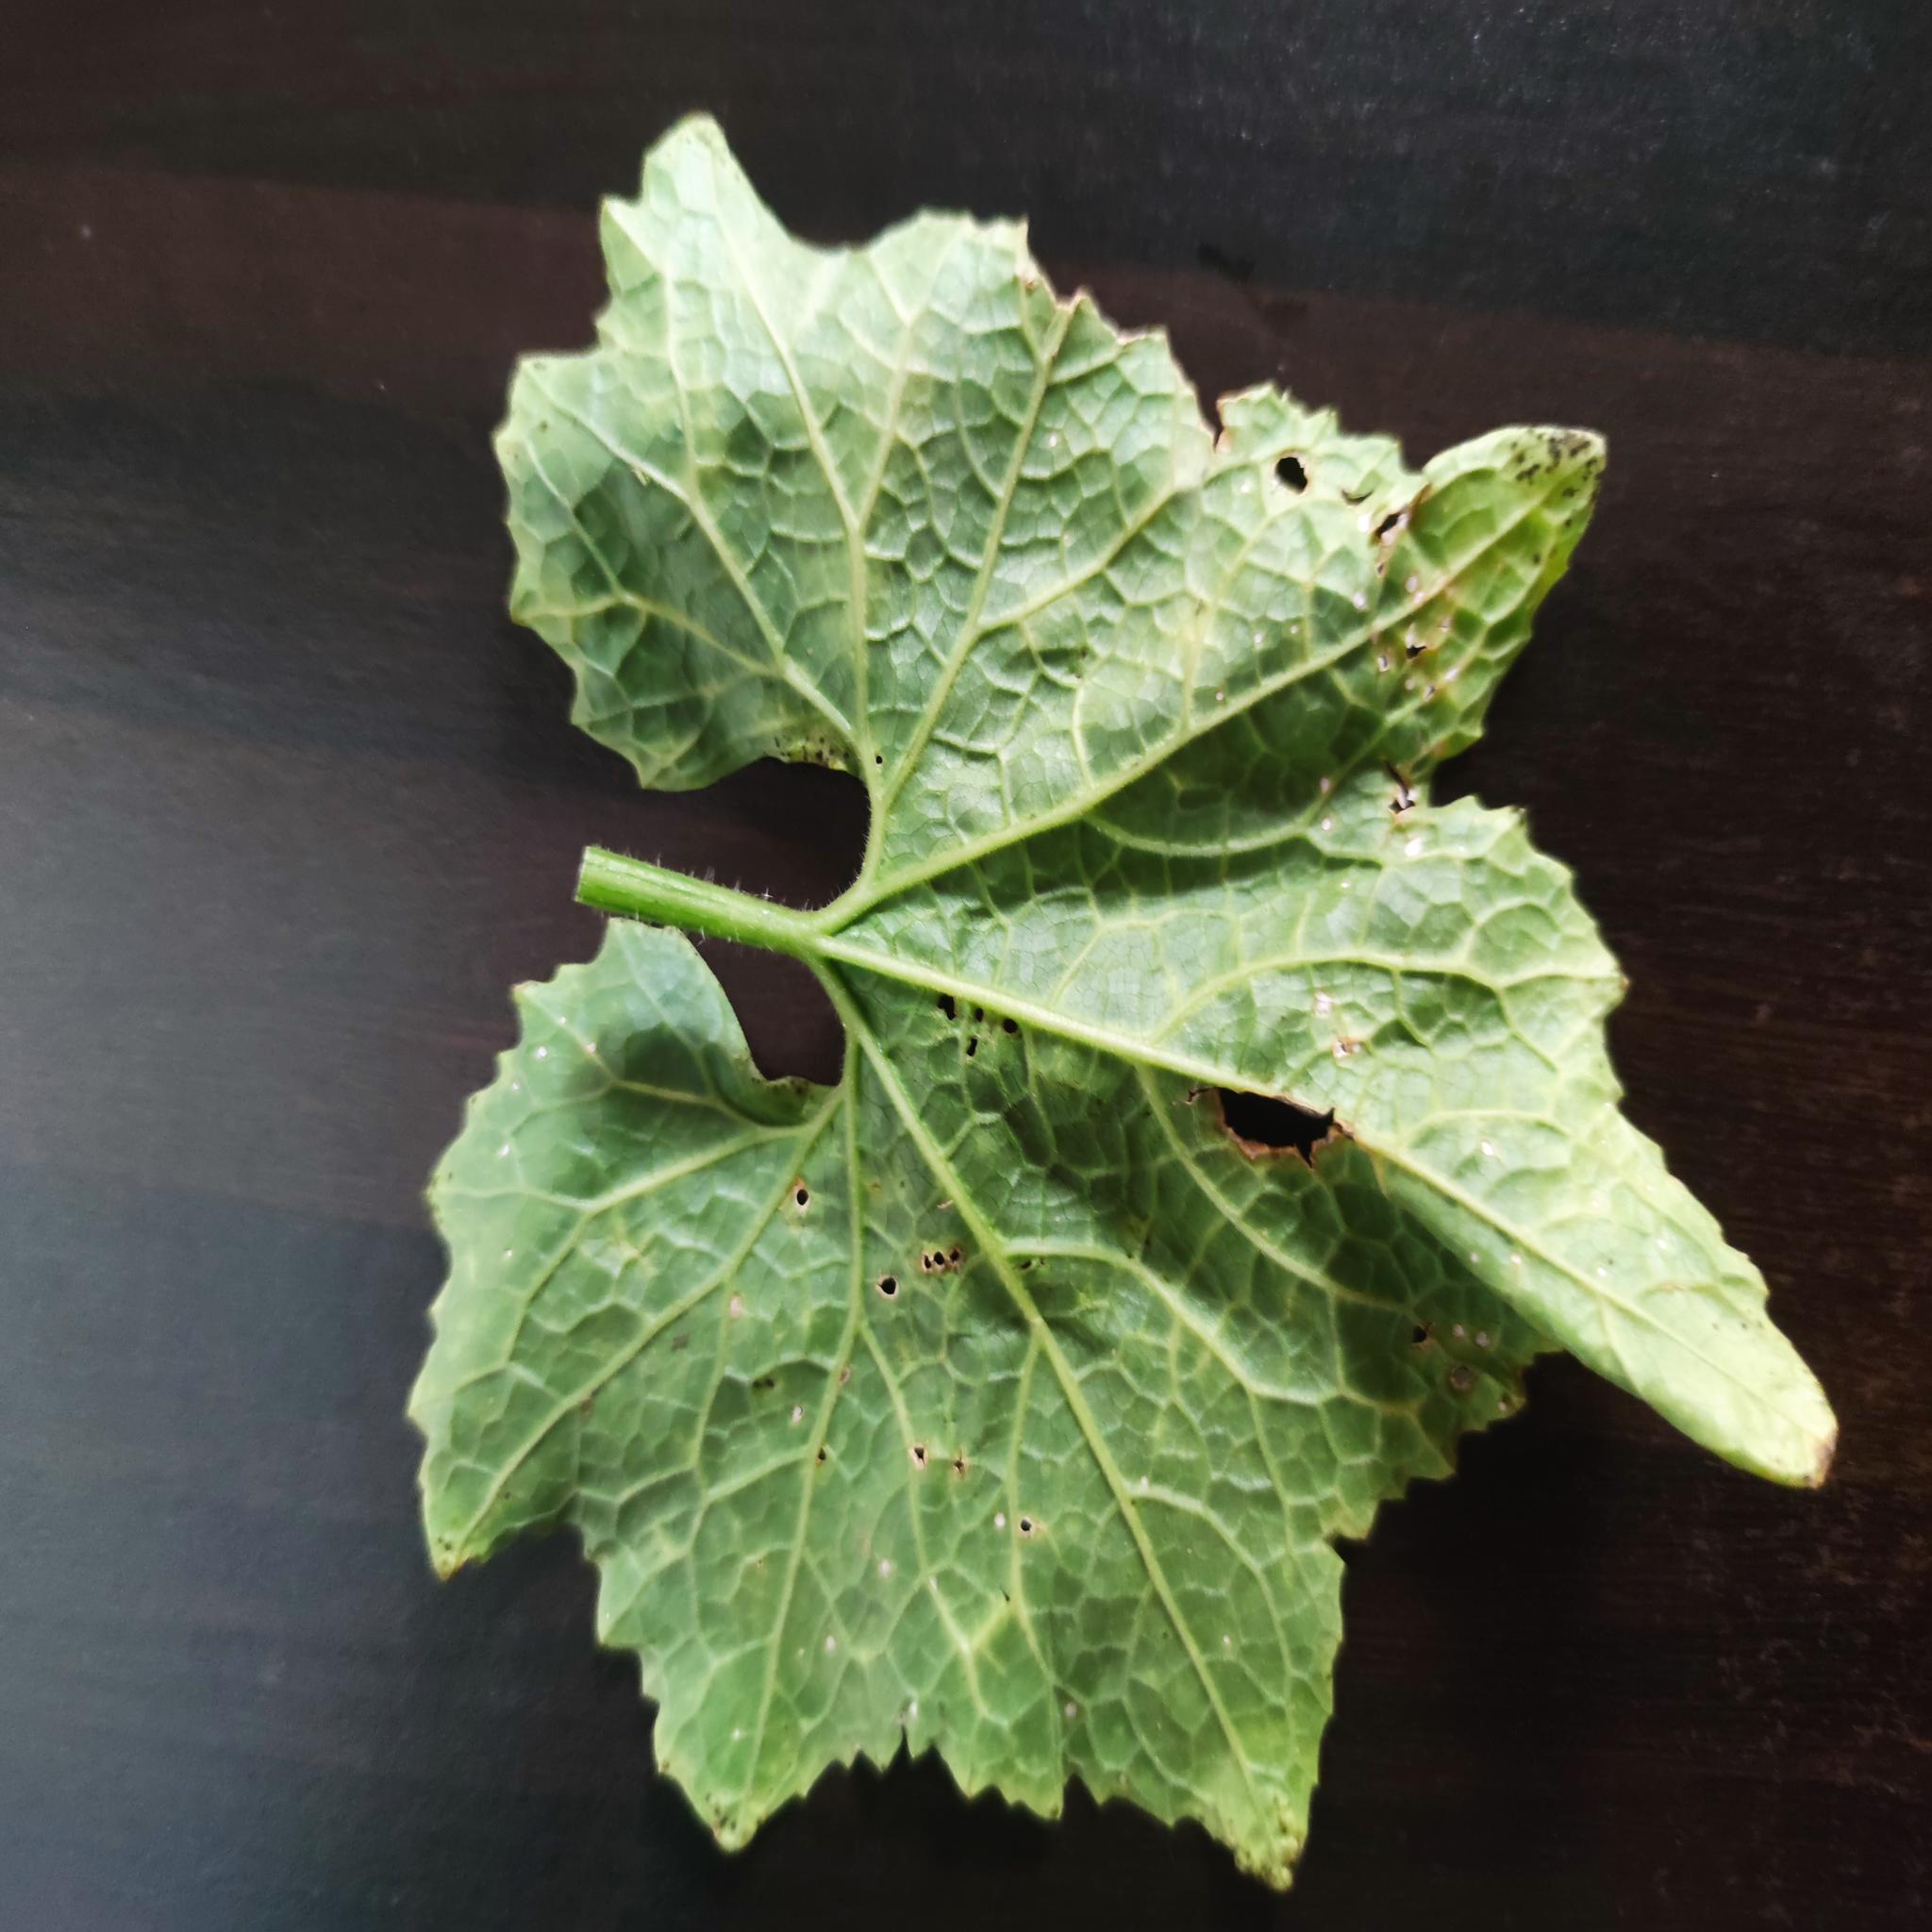
Label: Leaf curl